W. A. Hewitt

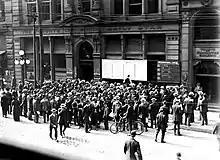
Black and white image of building exterior, including a group of people reading news bulletin boards

Hewitt returned to Toronto, and was the sports editor of the "Toronto Daily Star" from 1900 to 1931. His transition from Toronto to Montreal and return took less than three months, when Atkinson purchased the "Toronto Daily Star" and Hewitt followed him to Toronto in January 1900. Hewitt sought for his sports staff to write articles which were accurate, brief, and included the result of the game in the first paragraph, such that it was easier to shorten the article if more page space was sold for newspaper advertising.